Stardust Memories

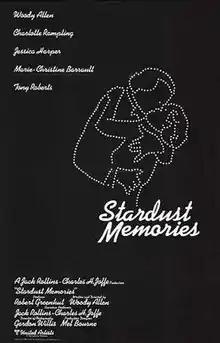
Theatrical release poster

Stardust Memories is a 1980 American comedy-drama film written and directed by Woody Allen, who stars alongside Charlotte Rampling, Jessica Harper, Marie-Christine Barrault, and Tony Roberts. Sharon Stone has a brief role, in her film debut. It follows a filmmaker who recalls his life and his loves—the inspirations for his films—while attending a retrospective of his work. The film is shot in black and white and is reminiscent of Federico Fellini's "8½" (1963), which it parodies.